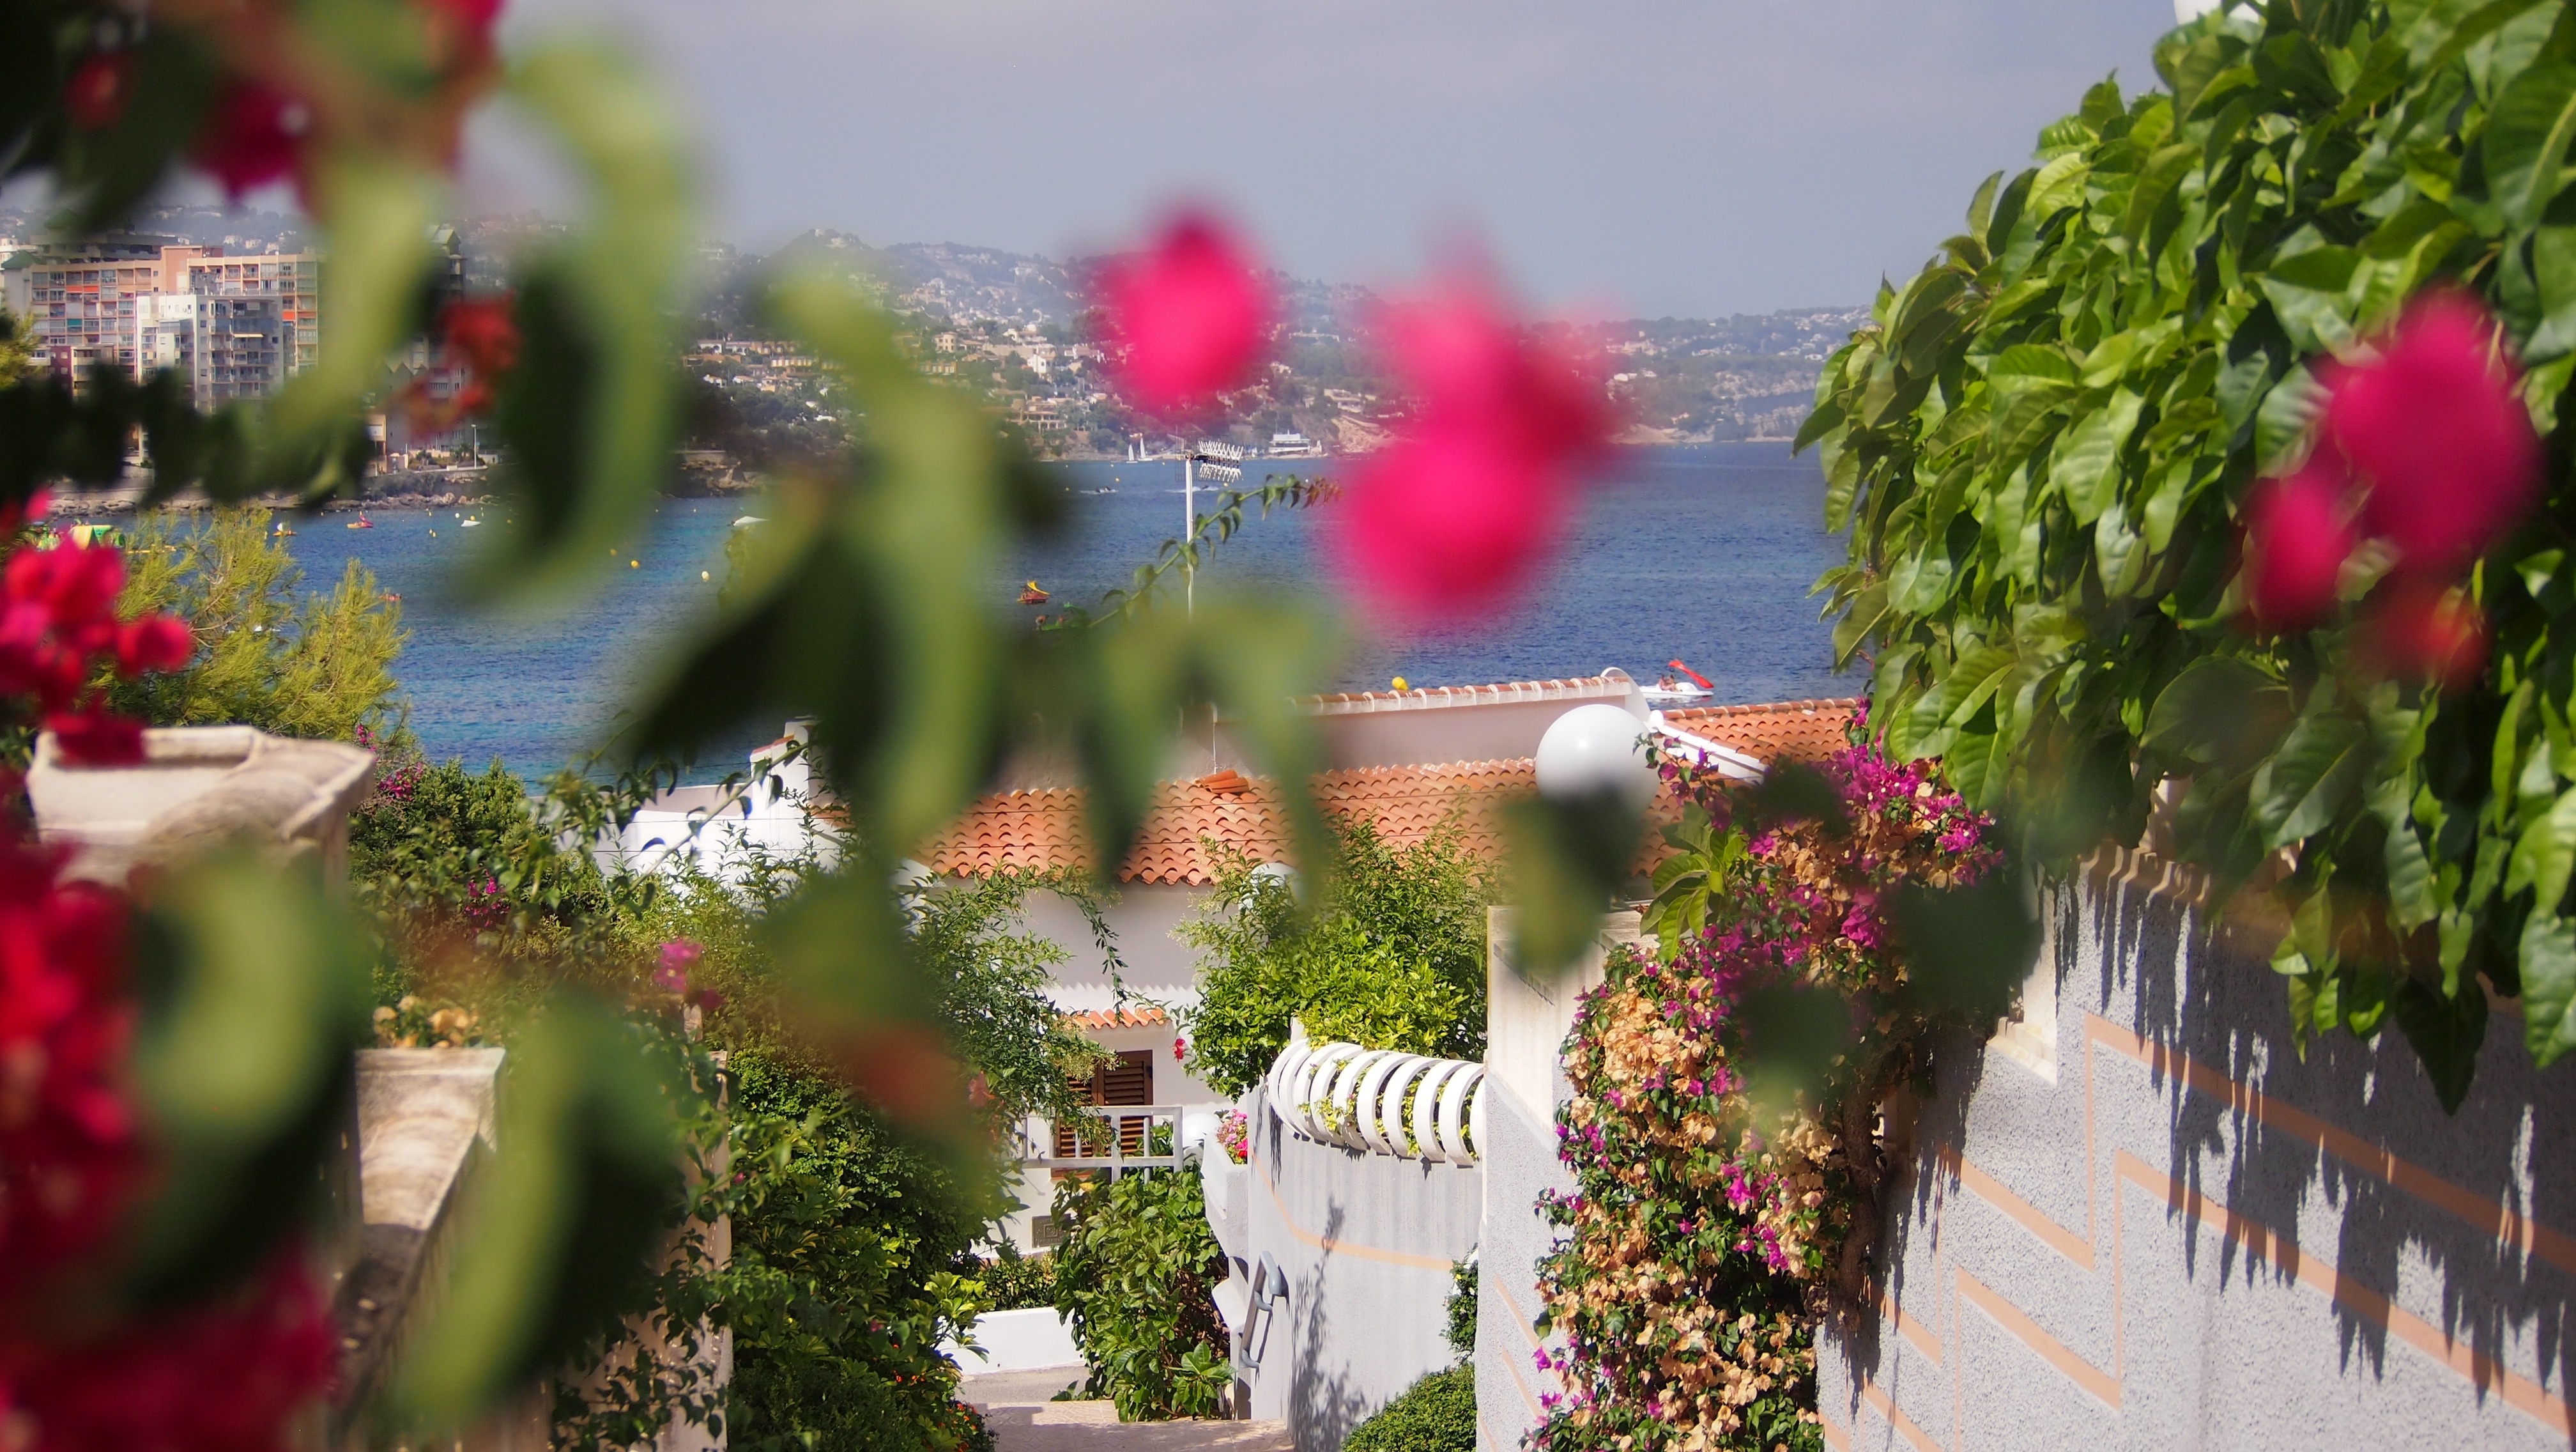
blossom, plant, flower, botany, flora, floristry, flowering plant, floral design, land plant, flower arranging